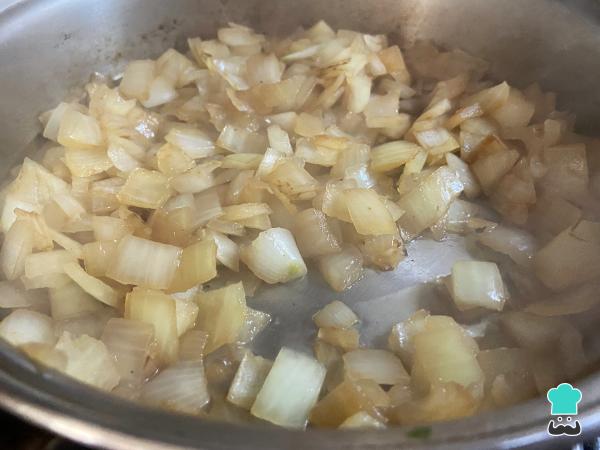
Si se pega, repite el procedimiento agregando 1 cucharada de agua caliente para que se despegue del fondo, pero no en exceso para que se hierva. Repite unas 4 o 5 veces hasta que esté bien dorada, como ves en la imagen. En ese momento, sube el fuego al máximo y, cuando la sartén esté caliente, agrega el vino blanco. Cuando sientas un olor dulce, en lugar de ácido por el alcohol, retira las cebollas del fuego y resérvalas.